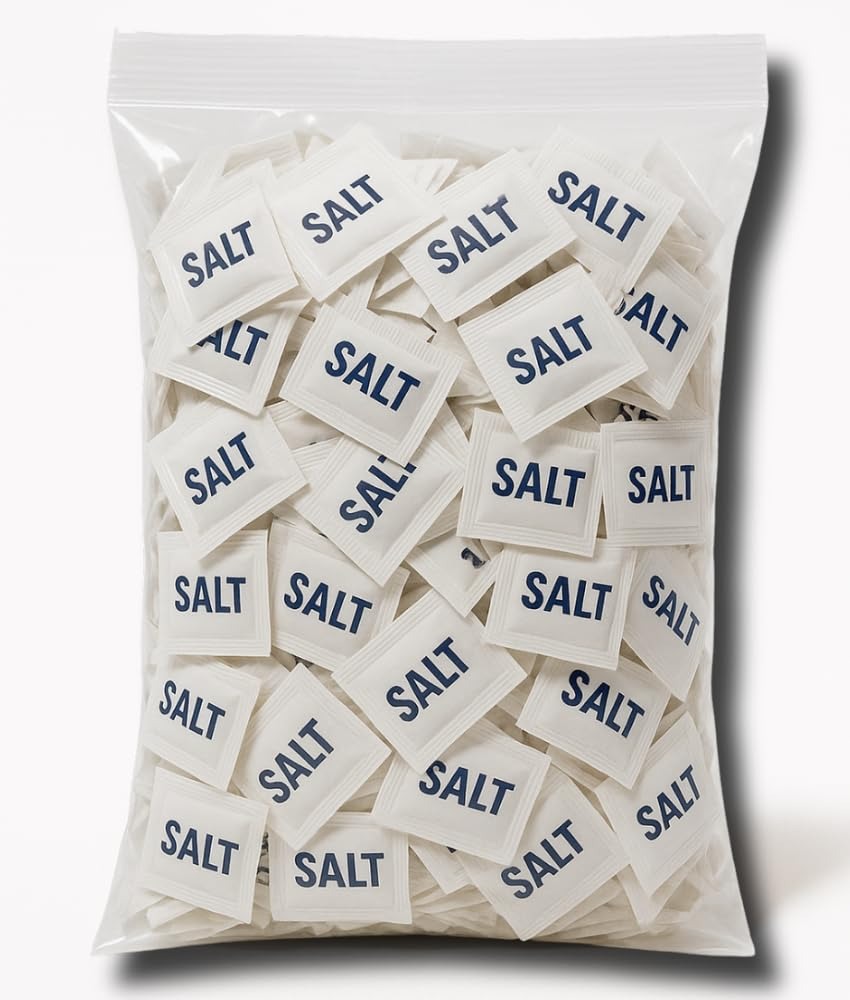
Item Name: Individual Salt Packets by Salty Ernie, Iodized Table Salt, 0.6 grams | 200 Packets
Value: 4.23
Unit: Ounce

Price: 7.49